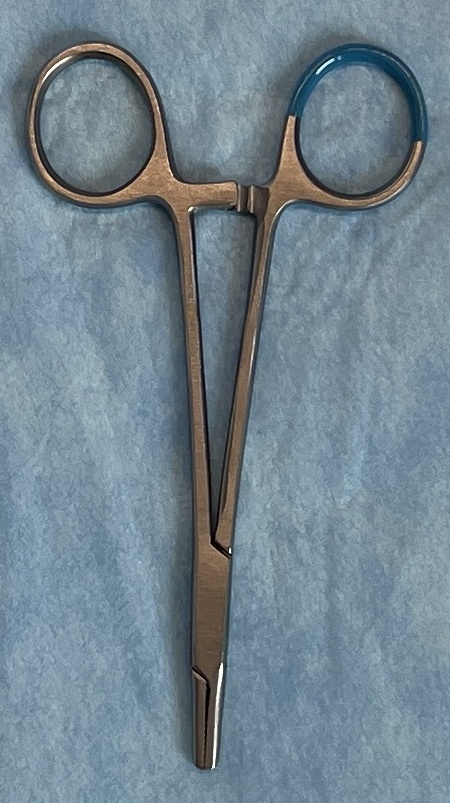
Hinged instrument state: closed